2014 Cheez-It 355 at The Glen

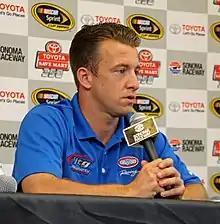
A. J. Allmendinger scored his first career Cup Series win.

The race restarted with five laps to go. Ambrose took the lead immediately thereafter, following a side-by-side battle with Allmendinger. The sixth caution period came out the following lap, when Denny Hamlin spun and crashed into the gravel-filled barrels at the entrance to pit road. In a non-connected incident, Alex Kennedy hit the wall on the exit of turn one, to bring out the sixth caution, the race was red flagged for a second time. Following a delay of around 20 minutes, the race restarted, and Allmendinger held off a hard charging Ambrose with two laps to go to score his first career Sprint Cup Series victory. Upon exiting his car, Allmendinger expressed his delight at the result, stating he could not "believe we've won a NASCAR Sprint Cup race", before congratulating his entire JTG Daugherty Racing team, expressing "with this whole 47 team, [team owners] Tad Geschickter, Jody Geschickter, Brad Daugherty, all the great sponsors we have, our first Cup victory together, my first victory...I love these guys. I just wanted it so bad for them and this team. They work so hard. I wasn't gonna let Marcos take that from me". Ambrose recorded his sixth top-three finish in Sprint Cup races at Watkins Glen, but praised the performance of his late-race rival, Allmendinger. "First of all, congratulations to A. J. and the 47 team. They deserved that win. I left nothing on the table. I tried to rattle his cage and couldn't shake him. We raced fair and square to the end there. It was a tough couple laps but it was fair. We were both giving it to each other pretty hard. No harm, no foul. We just came up a little short".